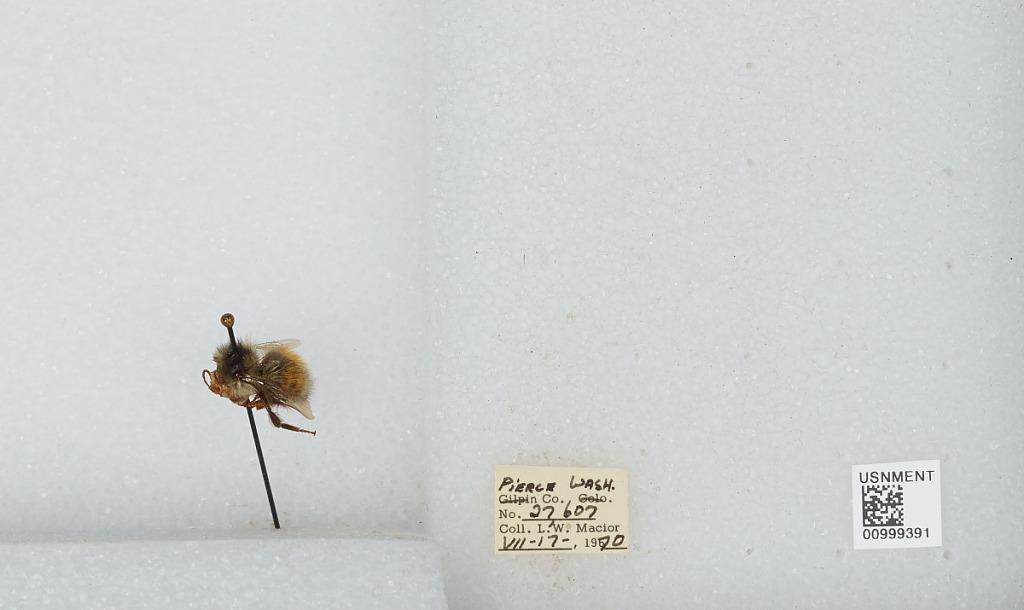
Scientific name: Bombus (Pyrobombus) melanopygus Nylander
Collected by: L. Macior
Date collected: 1970-7-17
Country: United States
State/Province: Washington
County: Pierce
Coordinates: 47.05, -122.12